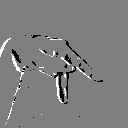
ASL letter: p